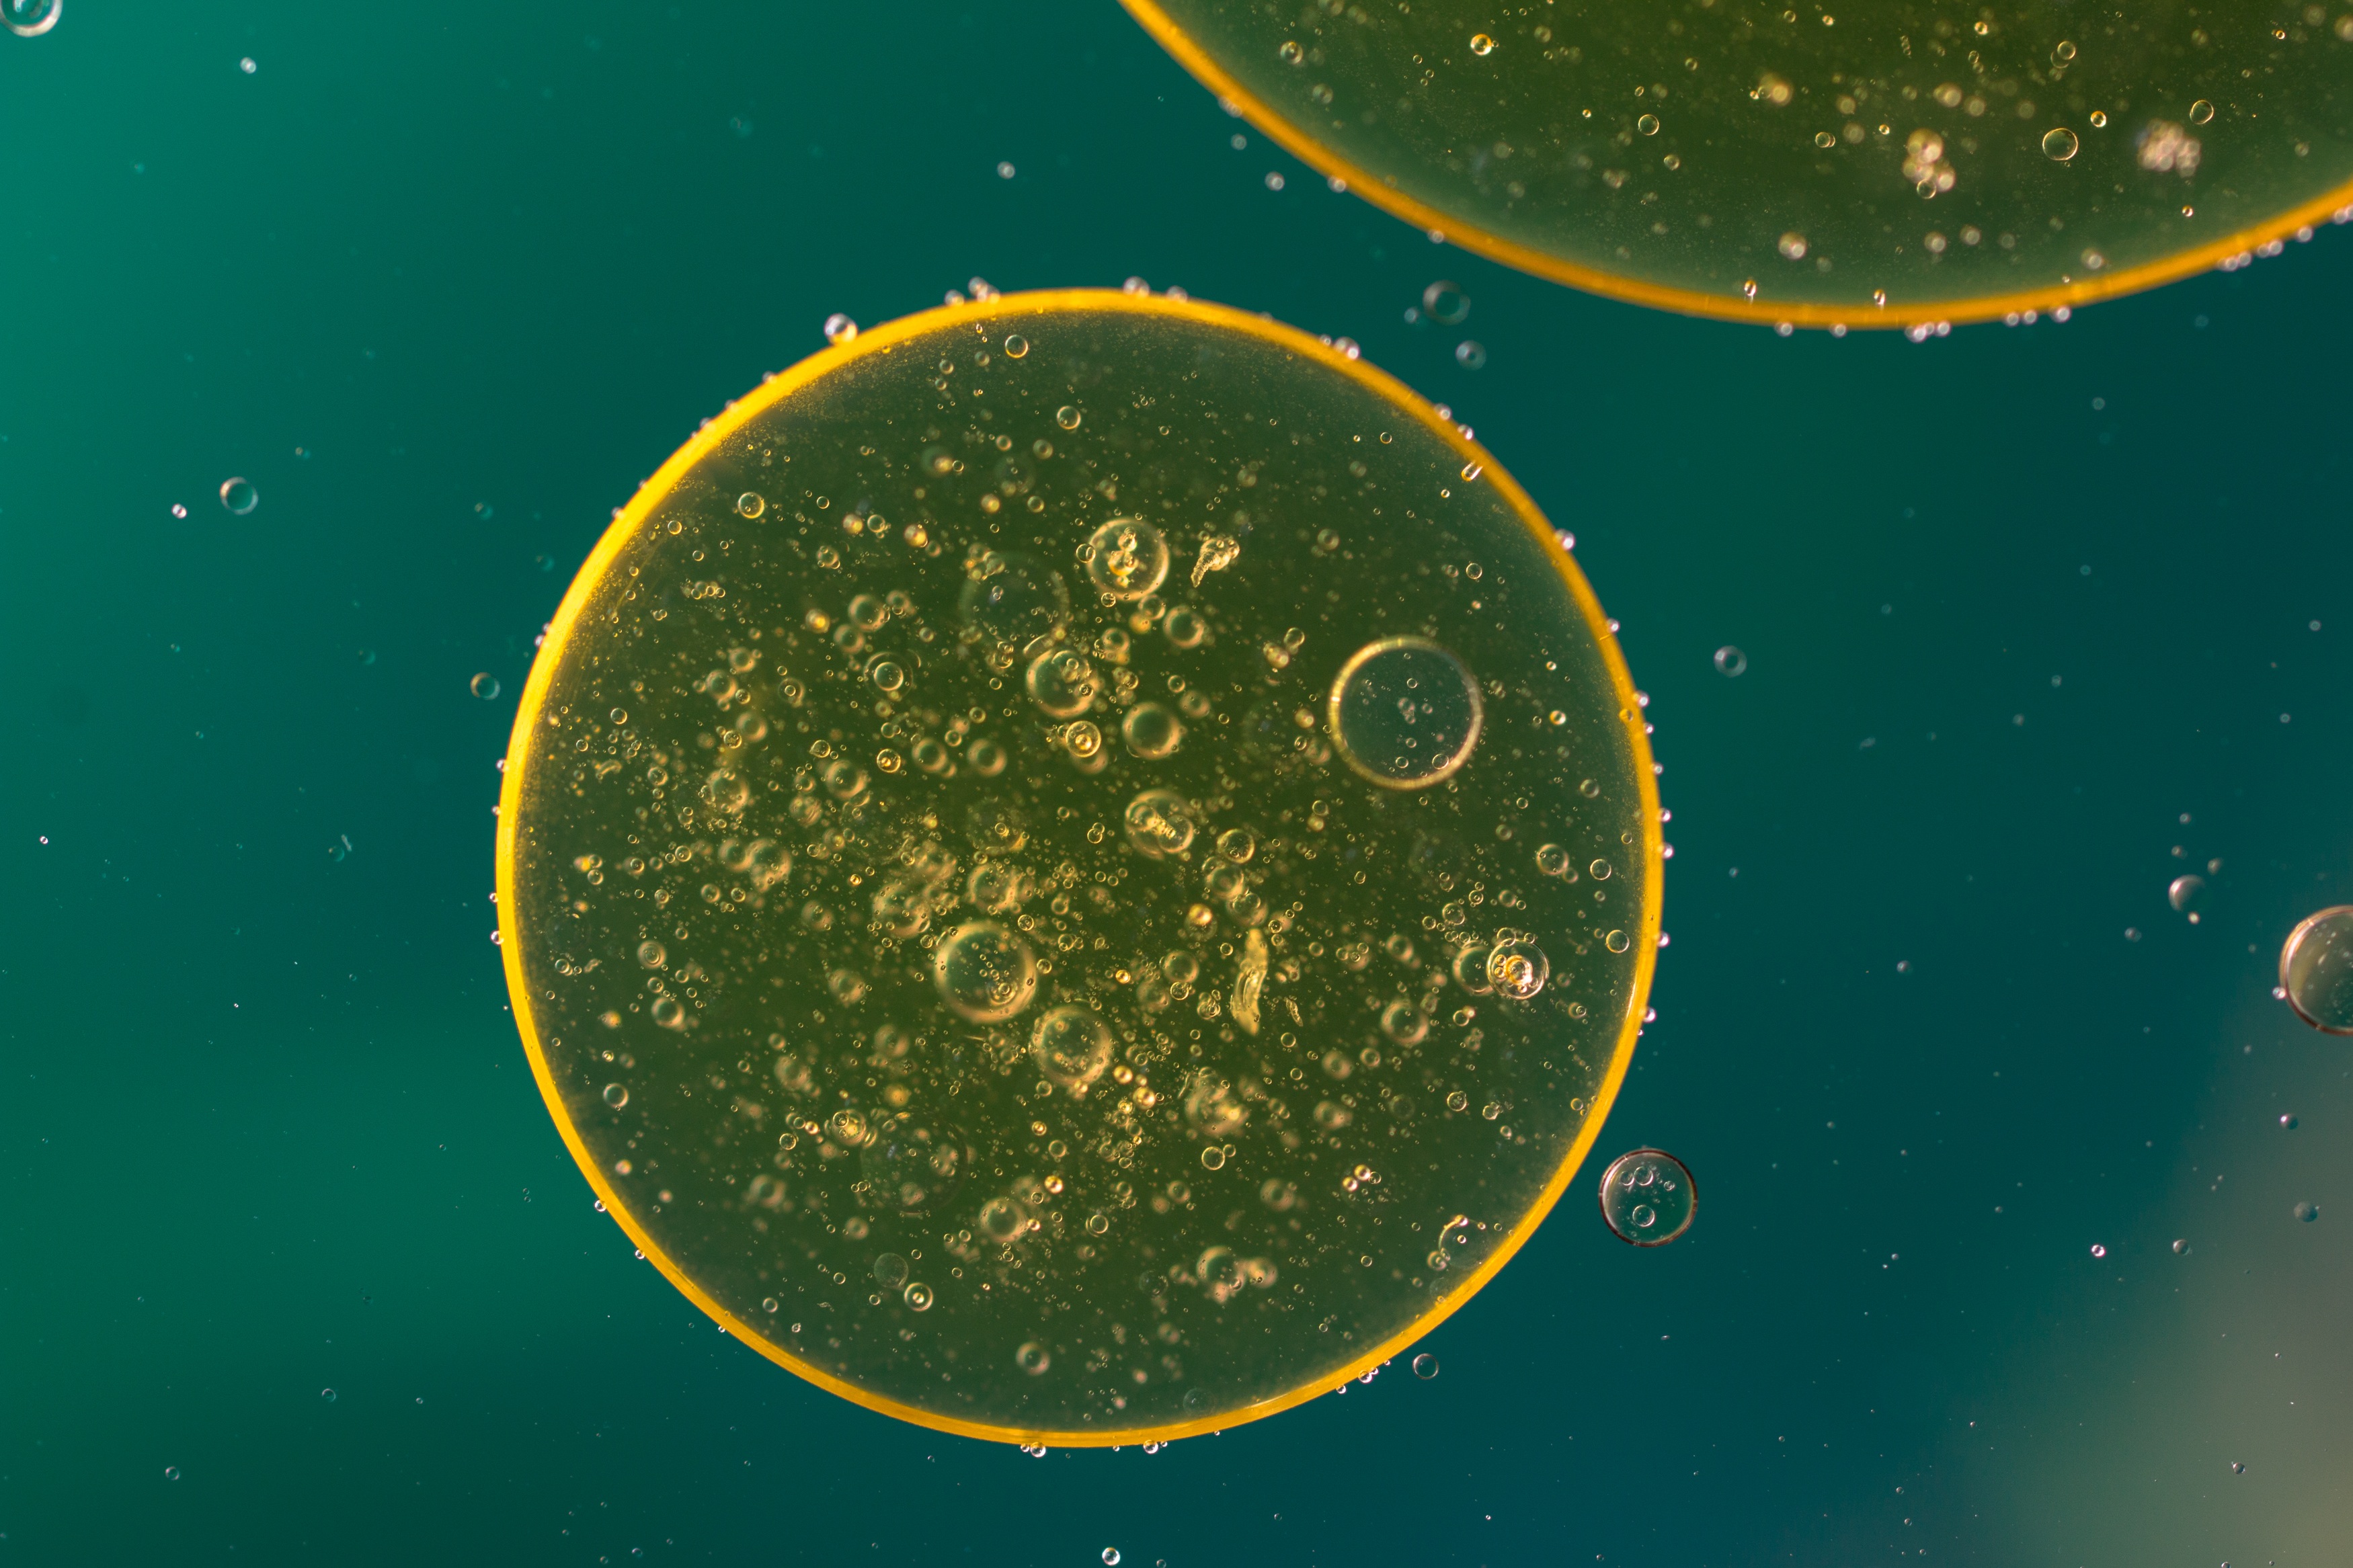
liquid, abstract, sun, texture, atmosphere, macro, biology, close, circle, outer space, background, astronomy, cells, oil, organism, astronomical object, oil in water, oil eye, atmosphere of earth